Newfoundland expedition (1702)

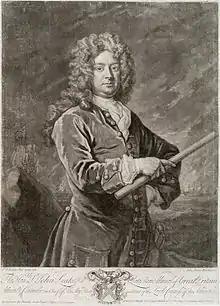
Commodore John Leake

Leake consequently moved with speed, heading south and west toward the French settlements. On 28 August the fleet made its first captures, taking a French ship recently arrived from the French West Indian isle of Martinique, the two at Trepassey Bay, and two more that "Lichfield" chased down. The next day Leake captured another French ship in St. Mary's Bay, and was rejoined by "Montagu", which had taken three prizes the day before. Ordering "Montagu", "Lichfield", and "Charles Galley" to make for Colinet, Leake took the rest of the fleet to St. Mary's, where he chased a ship aground, and then sent out boats to refloat her. Landing parties were sent ashore, where they destroyed fishing stages, houses, shipbuilding equipment and unfinished ships, and many small boats.